Arthur Porges

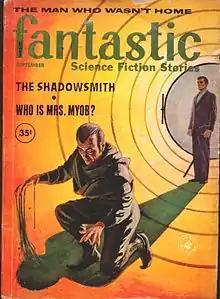
Porges's "The Shadowsmith" was the cover story for the September 1960 issue of "Fantastic"

As an author, Arthur Porges was most prolific during the mid-twentieth century, publishing most frequently in mystery magazines. He wrote many essays and non-fiction articles.